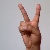
The image shows a hand gesture representing the letter 'V' in Indian Sign Language.